Khizi District

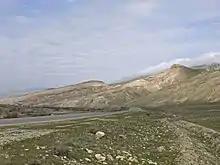
Candy Cane Mountains in Khizi District

Khizi District is one of the 66 districts of Azerbaijan. Located in the east of the country, it belongs to the Absheron-Khizi Economic Region. The district borders the districts of Siyazan, Shabran, Quba, Shamakhi, Gobustan, and Absheron-Khizi. Its capital and largest city is Khizi. As of 2020, the district had a population of 17,100, making it the least populated district of Azerbaijan.